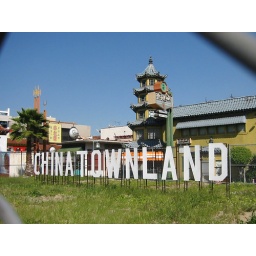
Looking through a fence at a sign on a plot of land in the Chinatown of Los Angeles.